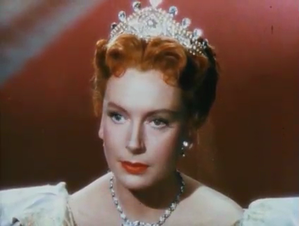
Deborah Kerr est une danseuse et actrice écossaise qui, après des débuts prometteurs au Royaume-Uni pendant la guerre, devint dans les années 1950 l'une des plus grandes stars de Hollywood.